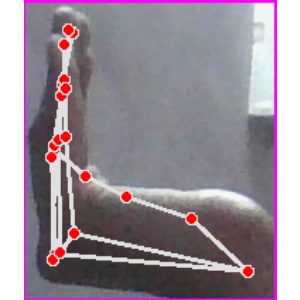
अक्षर: स